Karl-Heine-Strasse

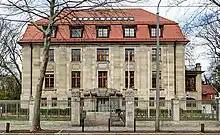
Karl-Heine-Strasse 12

The Villa Sack is a free-standing building set back from the street. Built in the neo-baroque style in 1909, it was for more than 20 years the prestigious family seat of agricultural machinery manufacturer Gustav Rudolph Friedrich Sack. Currently it is the office for two divisions responsible for criminal matters of the Federal Court of Justice of Germany.